Aurelio París Sanz de Santamaría

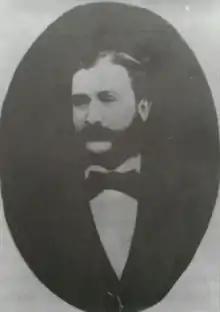
Aurelio París Sanz de Santamaría

Aurelio París Sanz de Santamaría (29 August 1829 – 28 February 1899) was a Colombian businessman and entrepreneur.